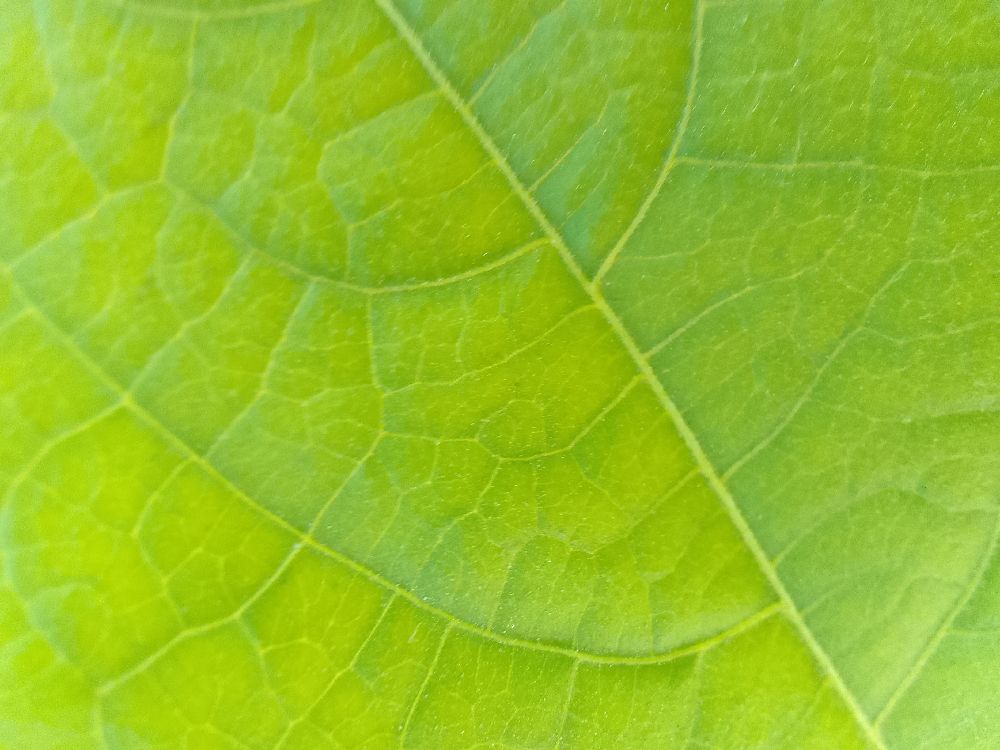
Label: healthy